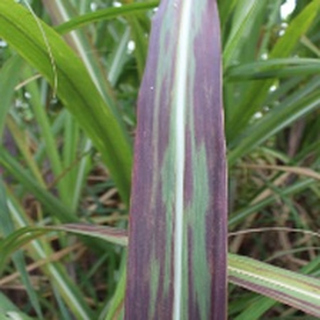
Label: sugarcane_bacterial_blight